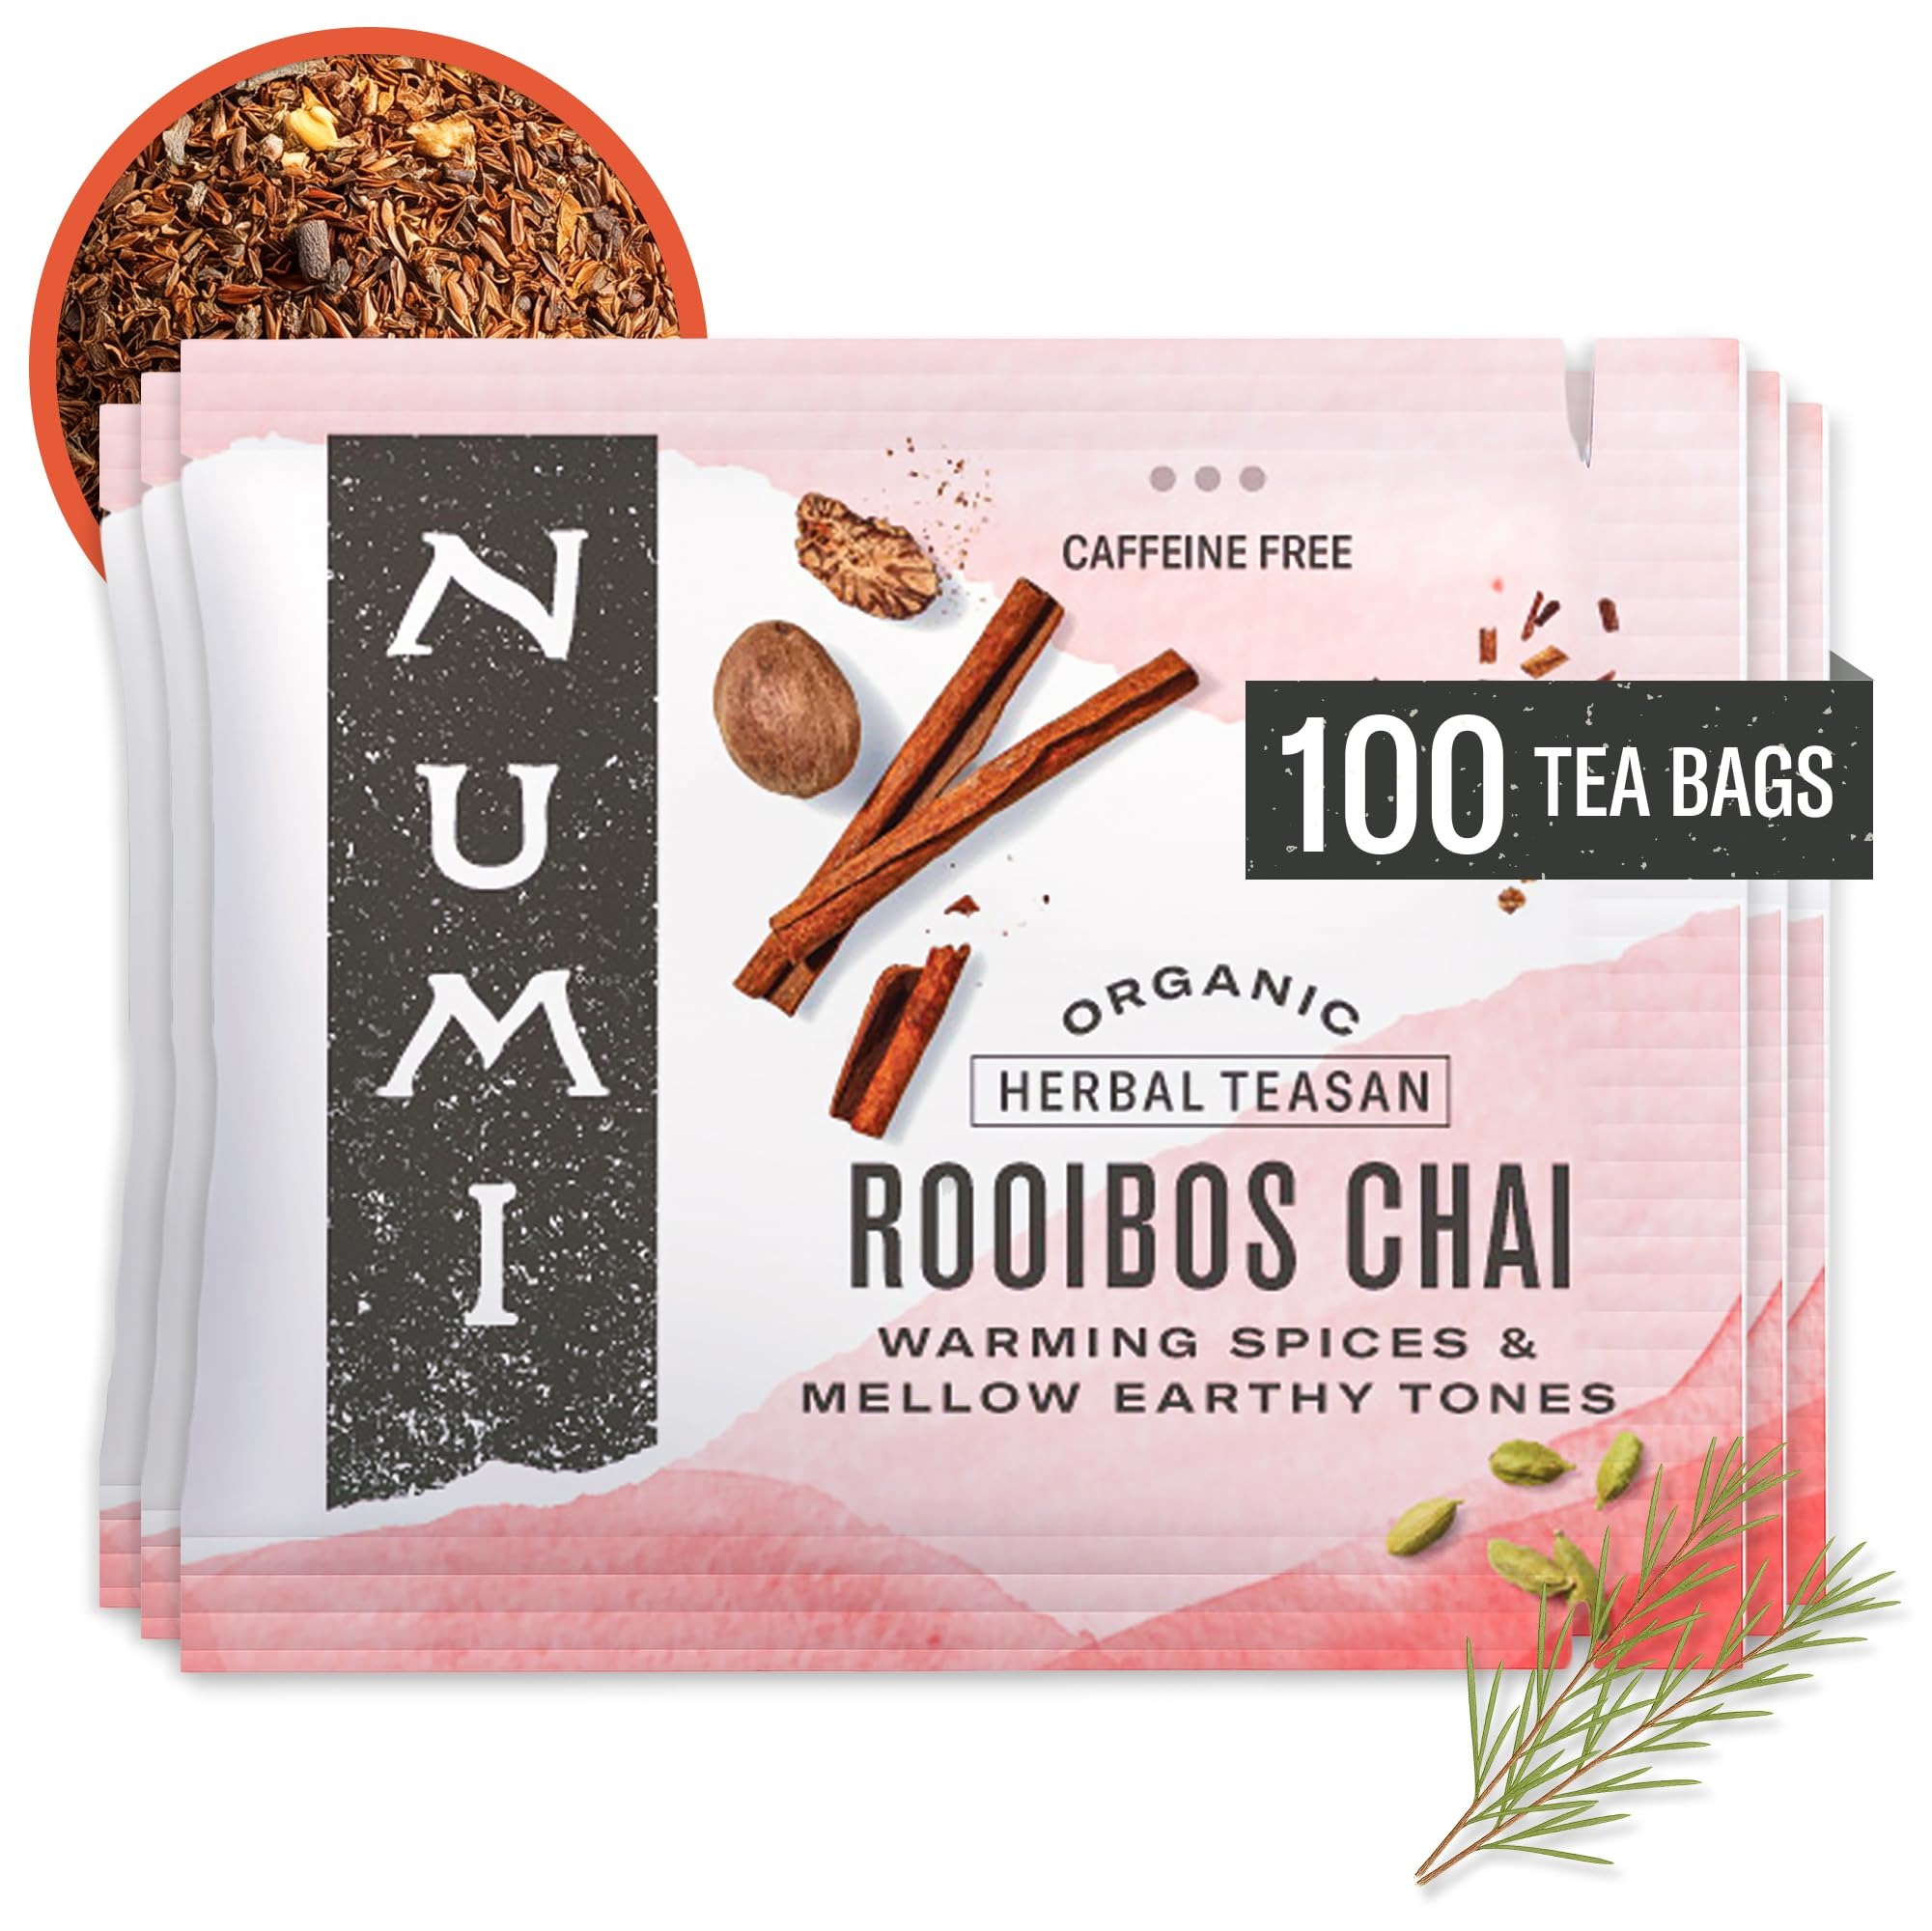
Item Name: Numi Organic Rooibos Chai Tea, 100 Tea Bags, Herbal Red Tea with Cinnamon, Allspice, Ginger & Cardamom, Caffeine Free Chai
Bullet Point 1: Rooibos Chai: This organic caffeine-free chai blends rich rooibos and a sultry blend of spices.; Piquant cloves, nutmeg, and cinnamon mingle with sweet allspice, ginger, and a kiss of cardamom
Bullet Point 2: Herbal Teas and Tisanes: Whether you're looking for a chamomile tea, a mint tea, or a rooibos tea, Numi has the floral, herbaceous, and rich herbal teas you're craving
Bullet Point 3: Bagged Tea: Numi's organic full-leaf quality teas come in convenient tea bags for the perfect brewing every time; Individually wrapped tea bags ensure your tea is fresh, every time
Bullet Point 4: Numi's Organic Teas and tisanes bring you the flavor and health benefits of full-leaf tea in a variety of styles, flavors and brewing methods from tea bags and loose leaf teas to flowering teas, iced teas, and bottled teas
Bullet Point 5: Premium Organic Full-Leaf quality teas and herbal teasans blended with only 100 percent real fruits, flowers, and spices; Try our black, green, white, Pu-erh, rooibos, herbal, and turmeric teas
Value: 100.0
Unit: Count

Price: 6.12